Su Dingfang

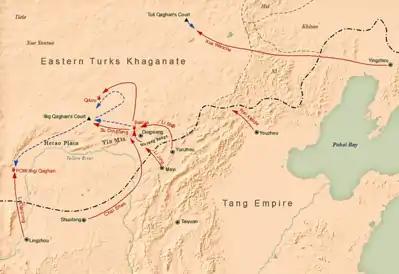
The campaign against Eastern Turks in 630

Su Dingfang later followed the rebel ruler Dou Jiande the Prince of Xia, and he was particularly favored by Dou's major general Gao Yaxian, who treated him like a son. After Dou was defeated and captured by the Tang dynasty general Li Shimin the Prince of Qin (the later Emperor Taizong) in 621, Xia domain was initially taken over by Tang, but Gao and a number of other former Xia generals rose later in the year, supporting the Xia general Liu Heita as the Prince of Handong, and Su served Liu in this campaign of resistance as well. After Gao's death in battle in 622, followed by Liu's defeat by Tang's crown prince Li Jiancheng (Li Shimin's older brother) in 623, Su returned to his home territory.